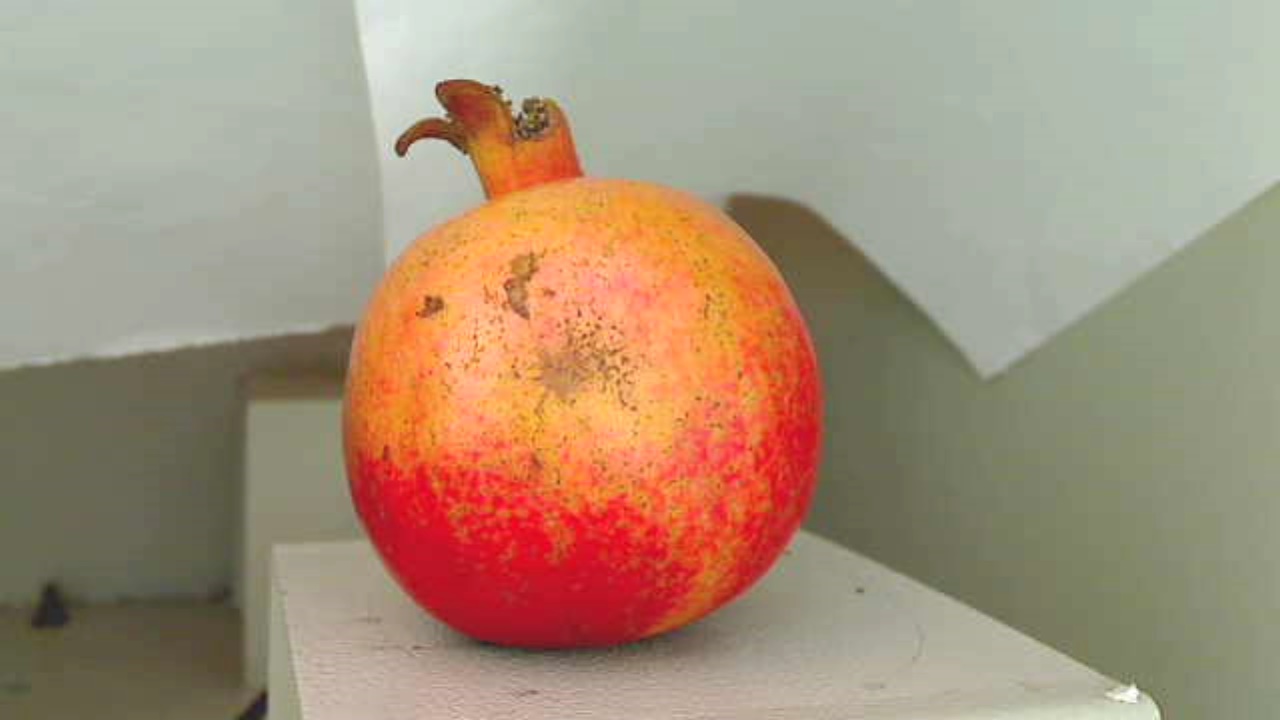
Grade: grade-3
Quality: quality-3